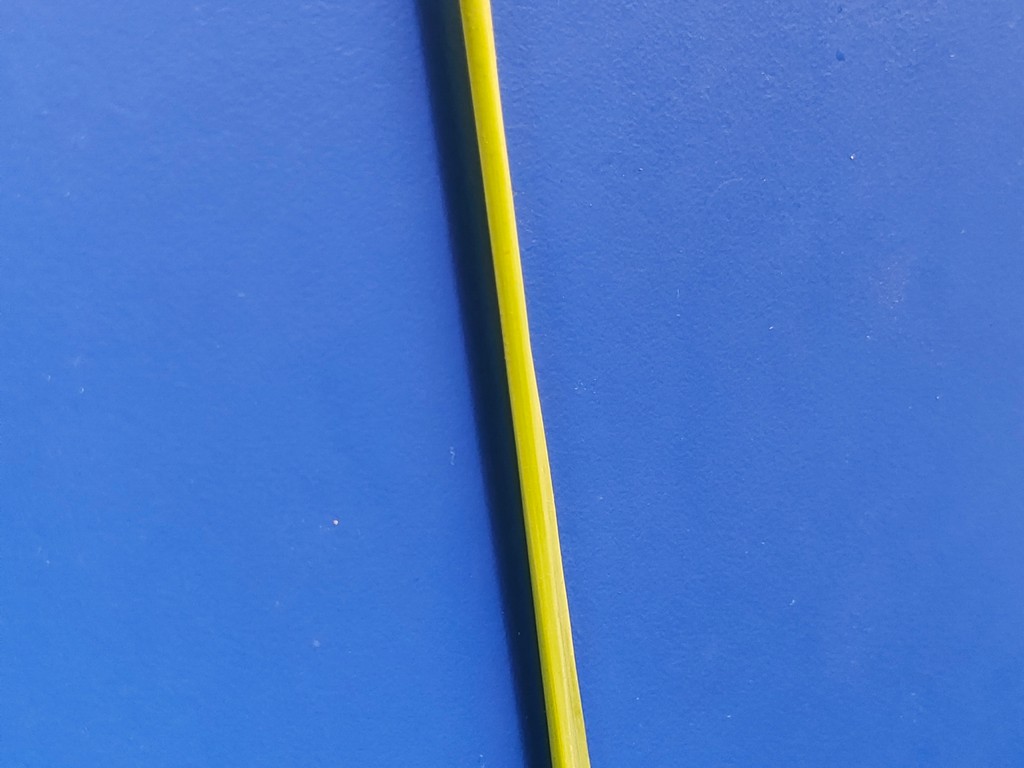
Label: Healthy